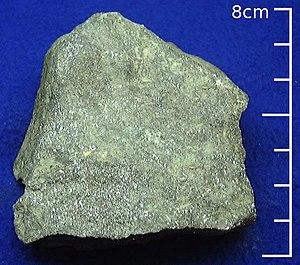
Un minerai est une roche contenant des minéraux utiles en proportion suffisamment intéressante pour justifier l'exploitation, et nécessitant une transformation pour être utilisés par l'industrie. Par extension, le terme « minerai » peut également désigner directement les minéraux exploités.